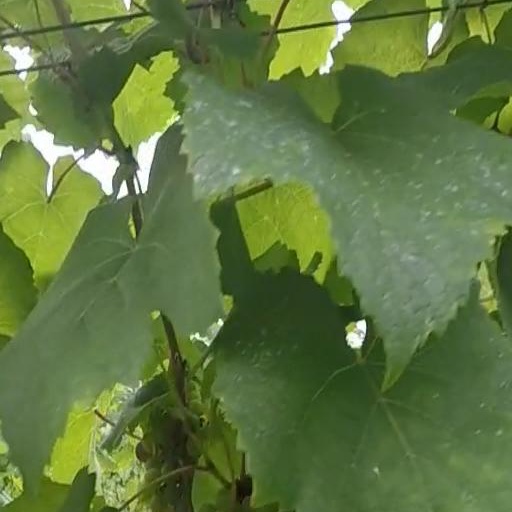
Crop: grape